Silk (2007 film)

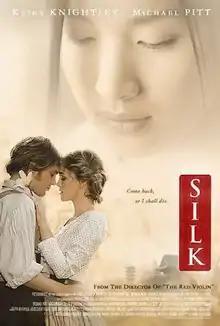
A French poster for the film

Silk is a 2007 drama film directed by François Girard. An international co-production of Canada, Italy, and Japan, "Silk" is an adaptation of Italian author Alessandro Baricco's 1996 novel of the same name. It had its world premiere at the 2007 Toronto International Film Festival on September 11, 2007.